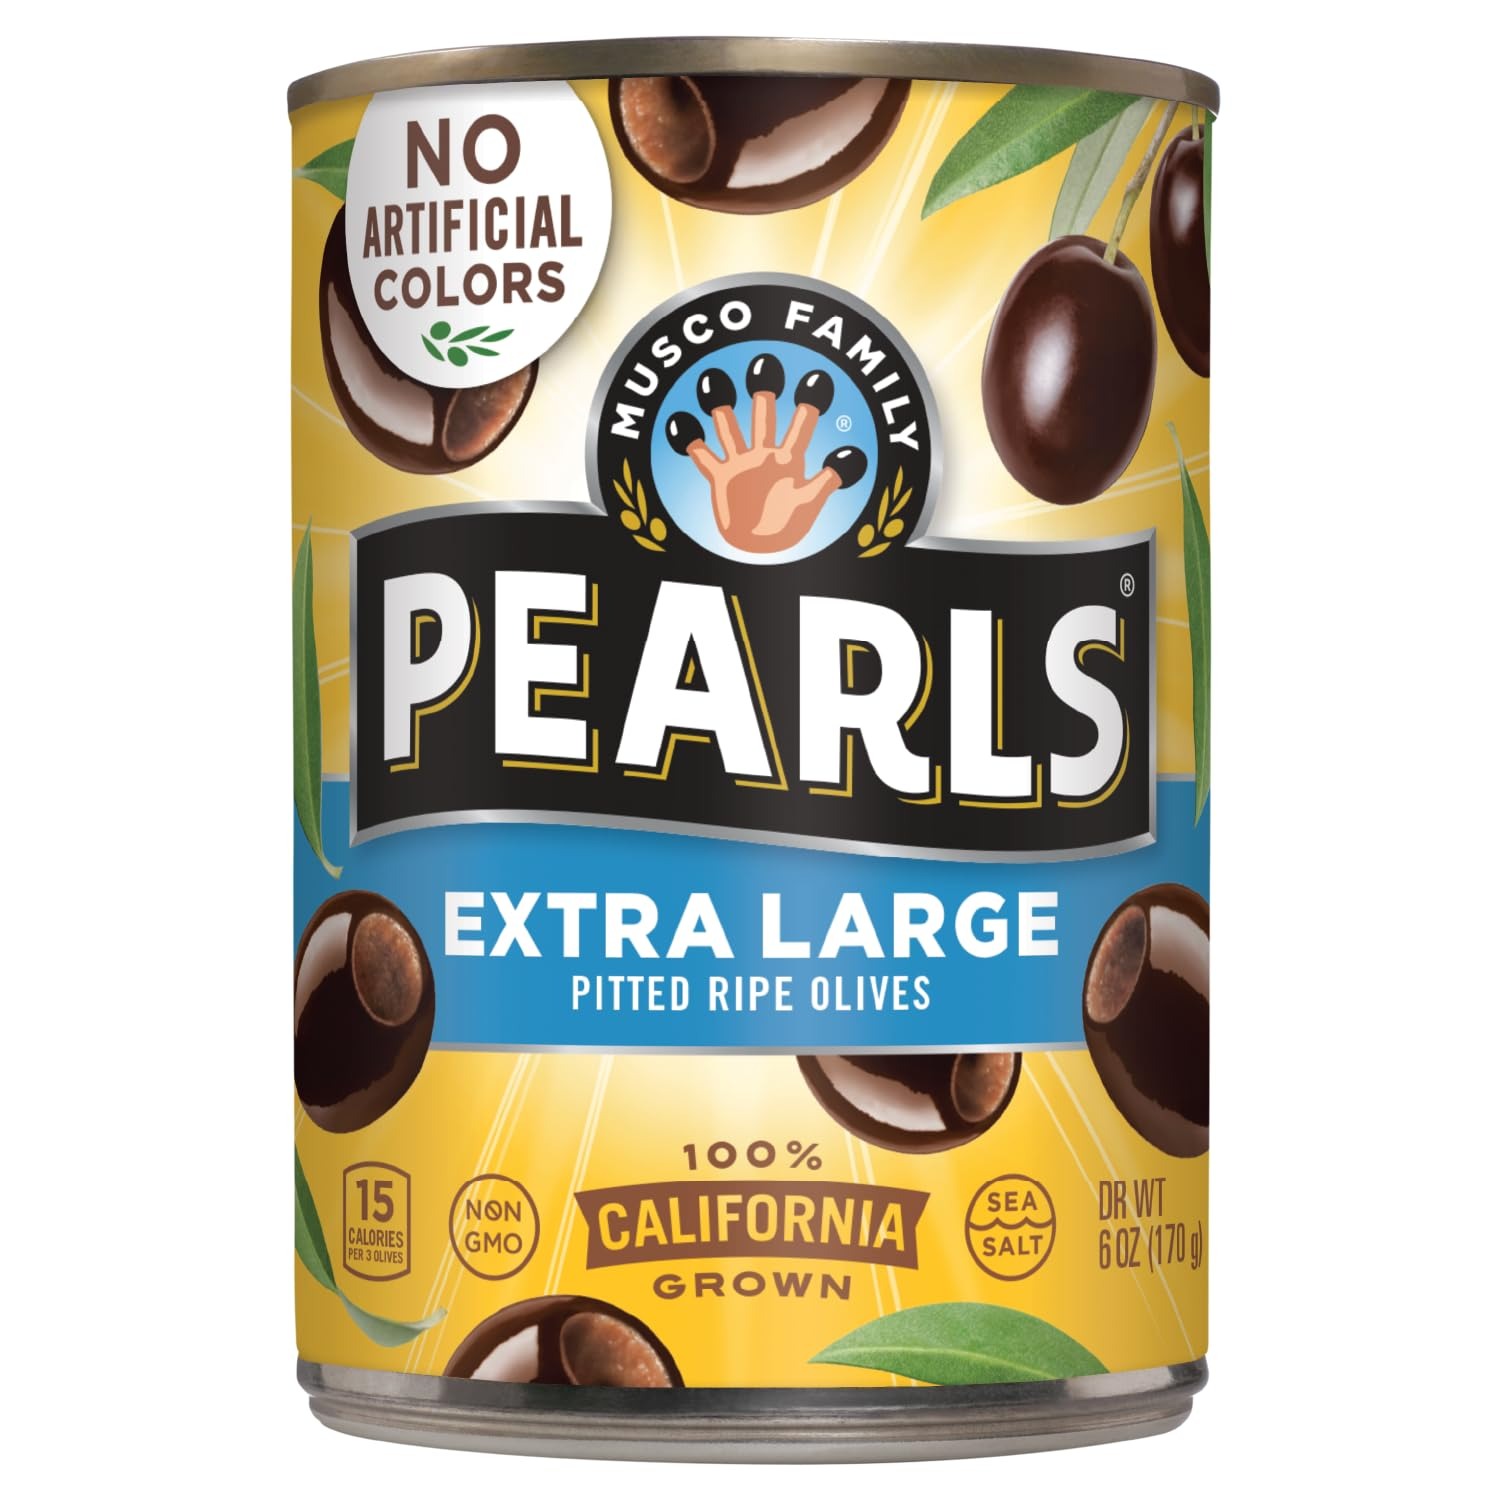
Item Name: Pearls Extra-Large Ripe Pitted Olives, Pack of 12, 6 oz Cans
Bullet Point 1: 12 Cans: Pack of 12 6oz cans of Pearls extra large pitted black ripe olives
Bullet Point 2: America's favorite olive is hand picked and hand-sorted, our 100% California-grown olives have a delectable buttery flavor
Bullet Point 3: Pearls Olives are always Non-GMO, gluten-free, cholesterol-free and Kosher
Bullet Point 4: These olives are a tasty wholesome snack that is easy to serve, just open, drain and place in a bowl
Bullet Point 5: They are great as a healthy plant based snack or to put on your grazing tables and charcuterie boards
Value: 72.0
Unit: Ounce

Price: 3.335